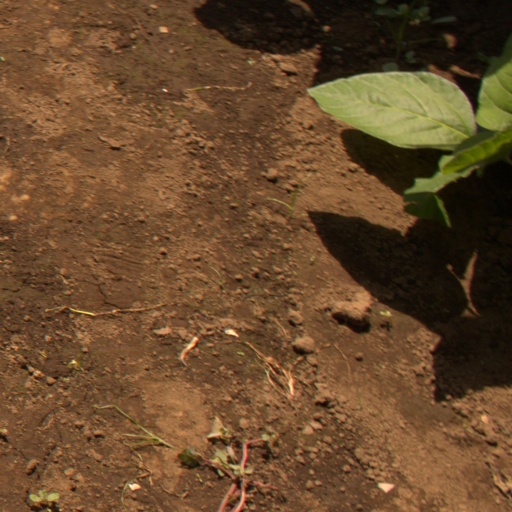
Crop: soybean